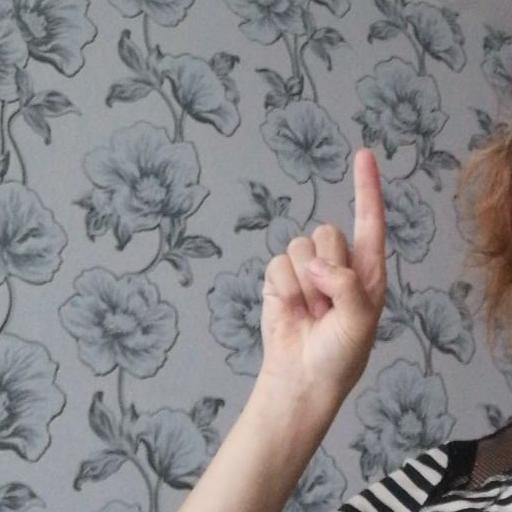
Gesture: one